Hegnsholt

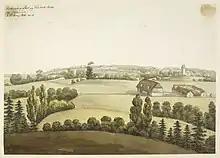
Ole Jørgen Rawert: "Hegnsholt with Grønholt Church and Fredensborg Palace in the background, / June 1820"

The land at the site was purchased by lord chamberlain Adam Wilhelm Hauch in 1812. He commissioned the architect Christian Frederik Hansen to design a country house for his new estate.